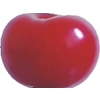
Label: cherry_sour